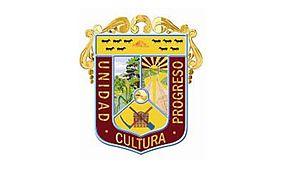
Nicolás Romero, est une commune de l'État de Mexico. Elle est située au nord du État. Nicolás Romero est entouré au nord par les municipalités de Villa del Carbón et Tepotzotlán, au sud par les municipalités de Isidro Fabela et Atizapán de Zaragoza, à l'ouest par Jiquipilco et Temoaya et à l'est par Cuautitlán Izcalli.